Hupehsuchus

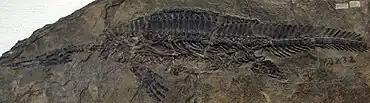
Specimen on display at the Paleozoological Museum of China

"Hupehsuchus" was similar to its close relative, "Nanchangosaurus", but differed from it in a number of ways. For example, "Hupehsuchus" had heavier armor on its back than "Nanchangosaurus", and its back spines were more finely divided, giving it a more crocodile-like appearance than "Nanchangosaurus". It had a thin, long snout like a gharial, river dolphin, or ichthyosaur, which it probably used to snag fish or probe for aquatic invertebrates. A 2023 study by Zi-Chen Fang and coauthors suggests, on the basis of cranial anatomy paralleling that of baleen whales, that "Hupehsuchus" could have been a filter feeder. However, this was contested by a 2025 study by Ryosuke Motani and coauthors, who found its skull anatomy dissimilar to baleen whales and anatomically unsuitable for filter feeding, instead noting similarities to pelicans, and arguing that a pelican-like feeding style was more probable.